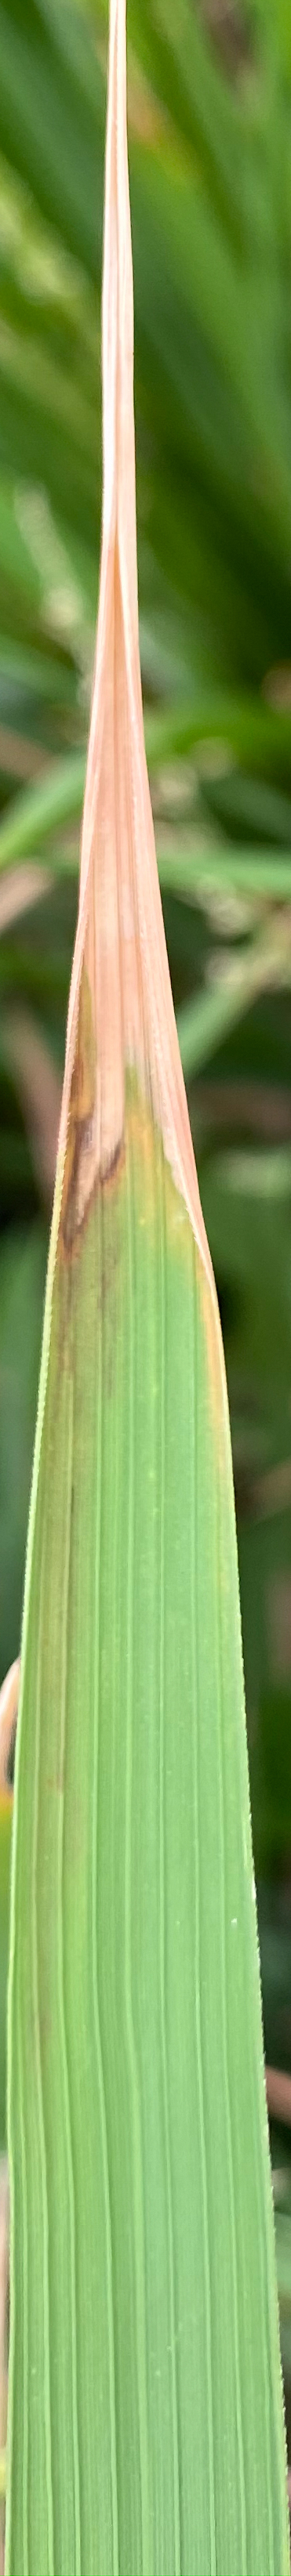
Nhãn: P